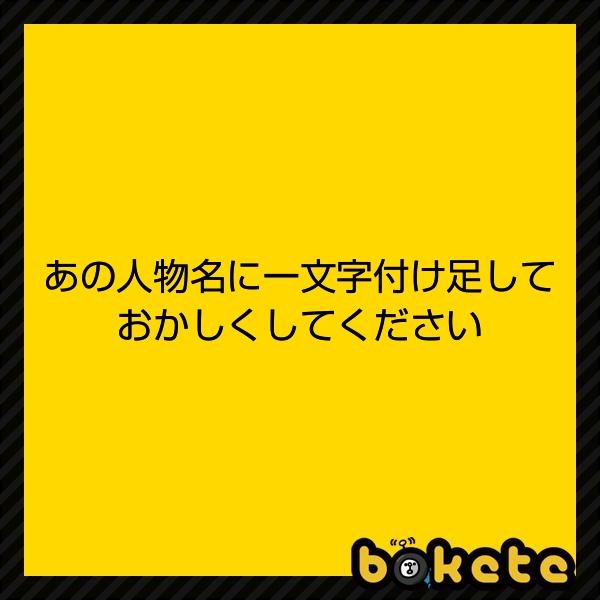
回答: 江戸川 どこなん